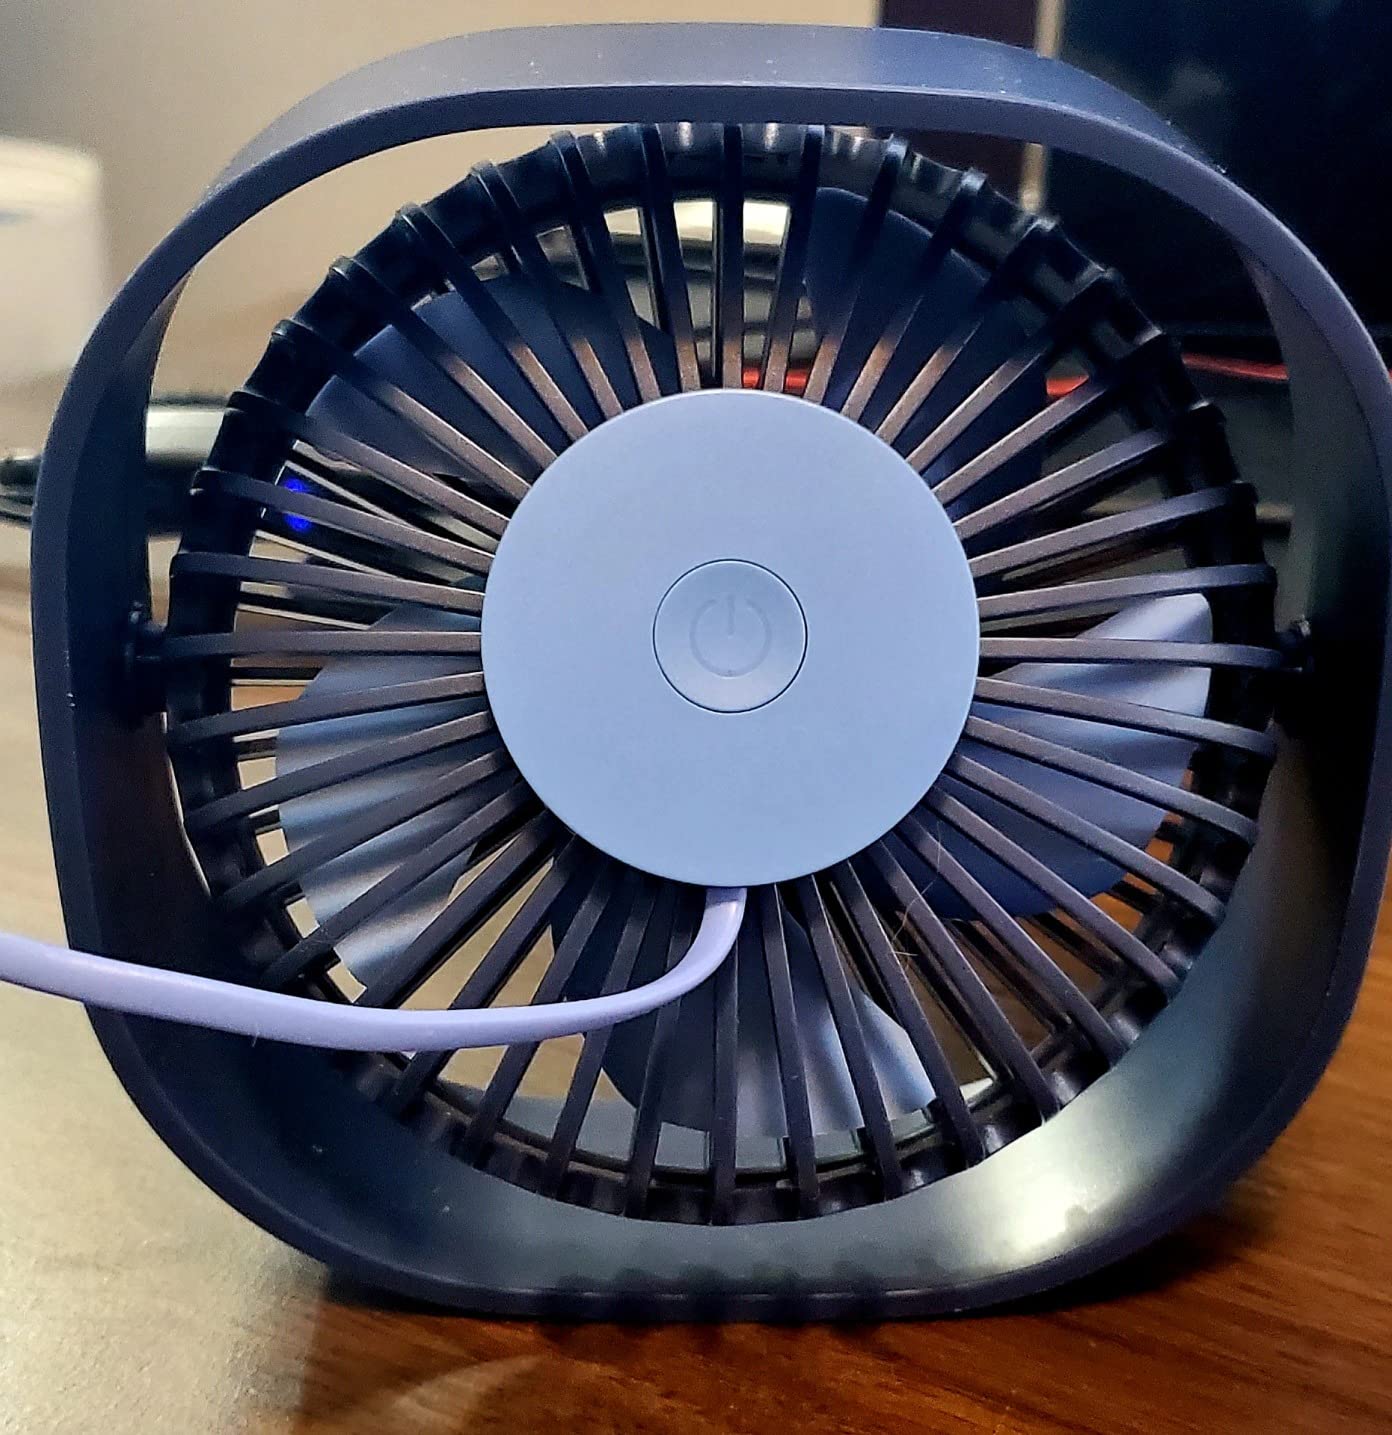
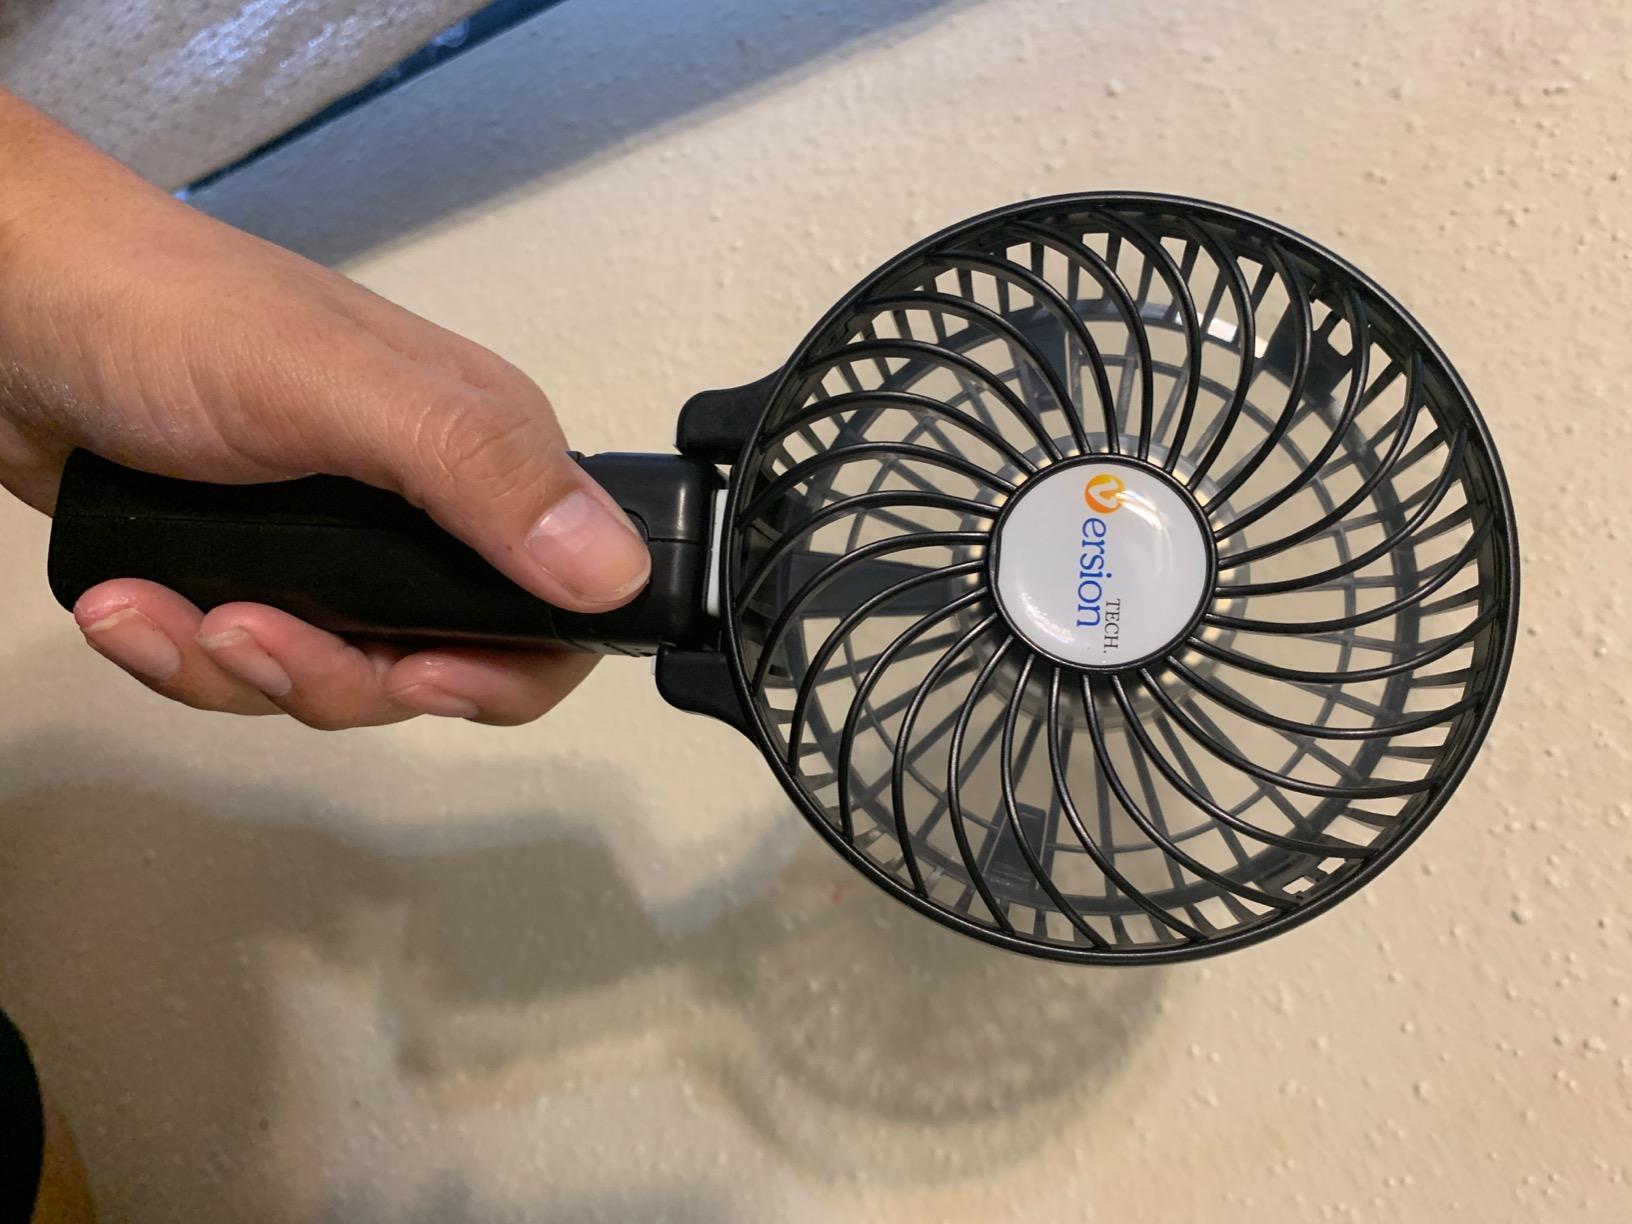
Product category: fan
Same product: no